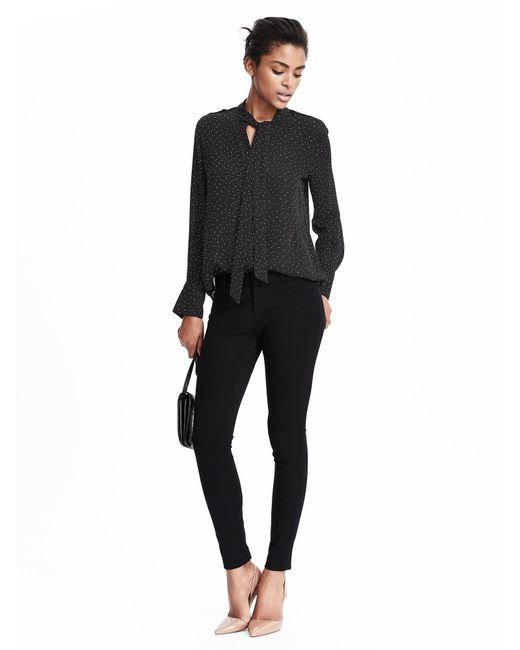
Winteroberteil mit vollem Ärmel für Damen